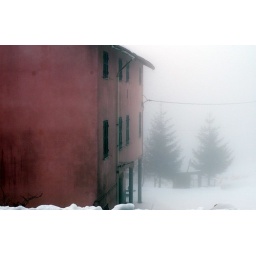
A red house in the snow